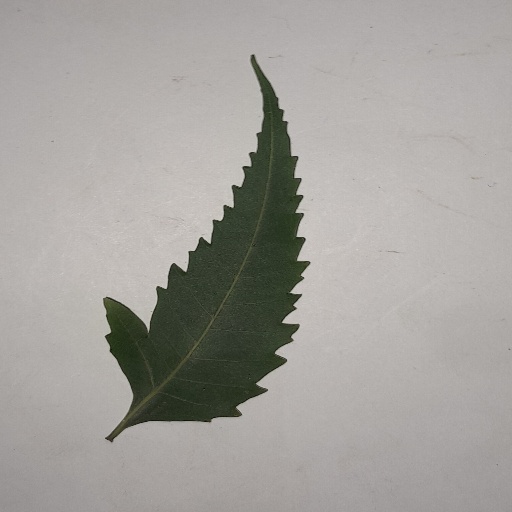
Species: Neem
Leaf condition: Healthy Leaf